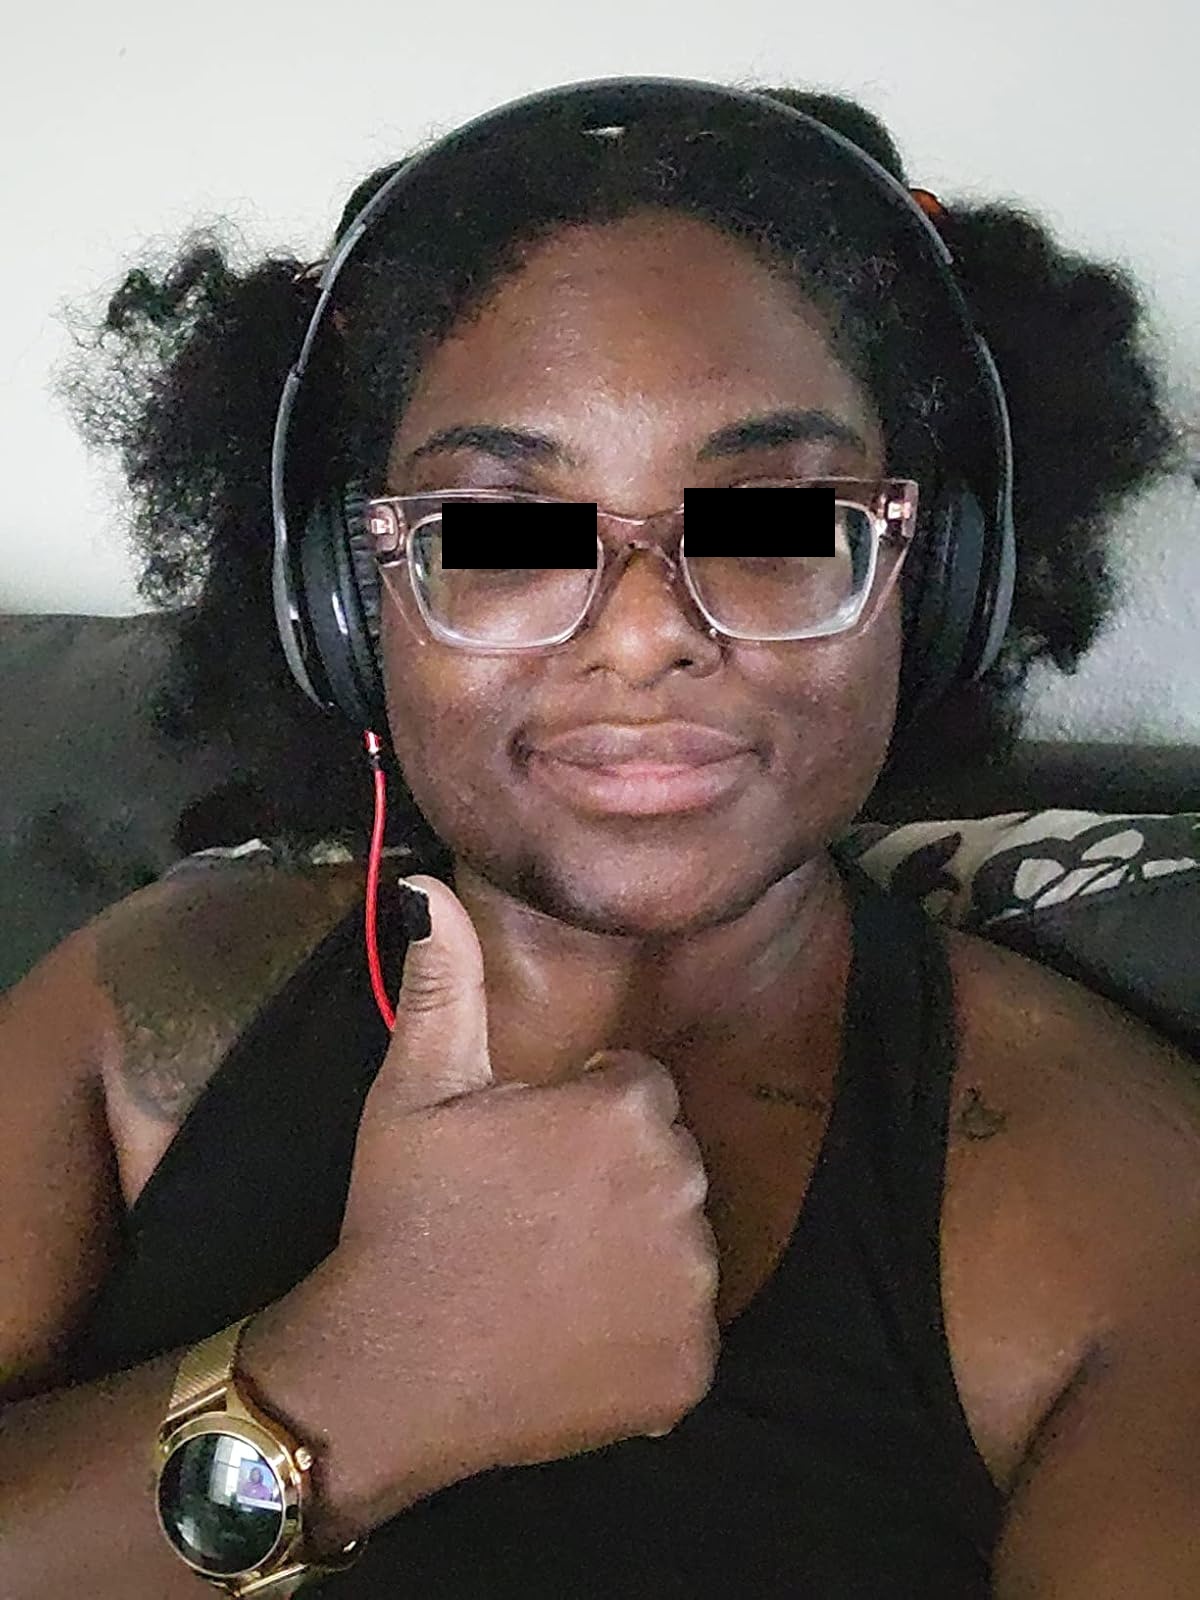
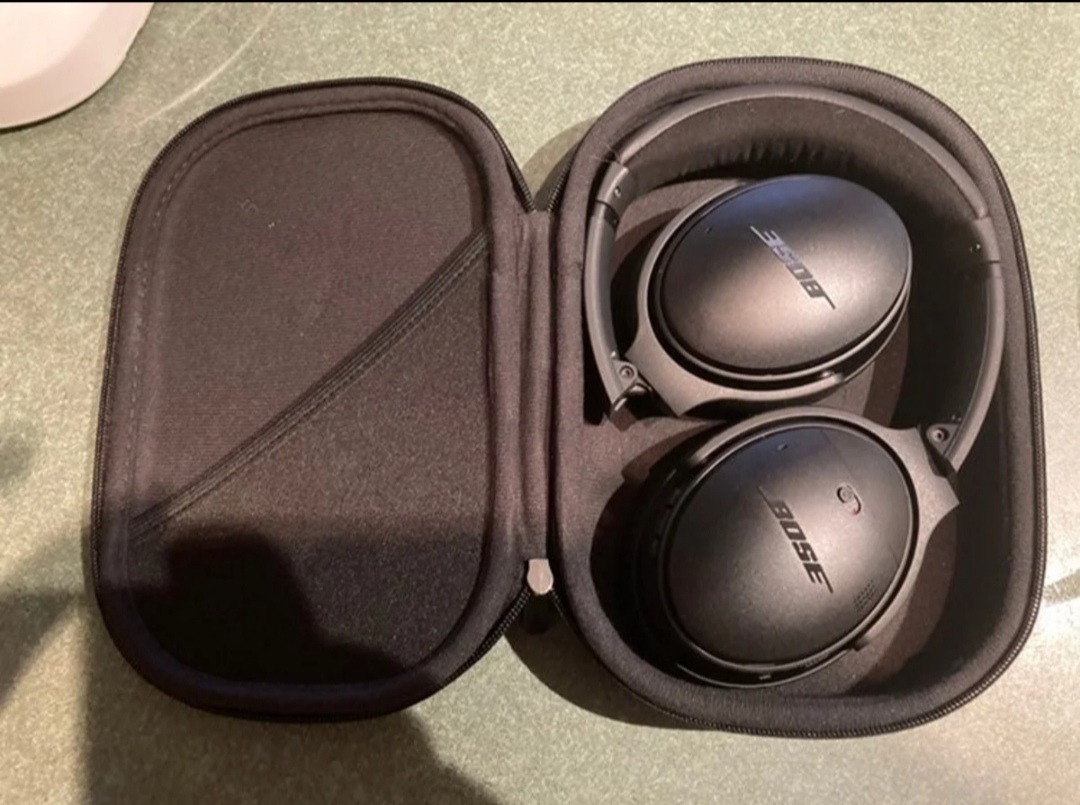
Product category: headphones
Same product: no